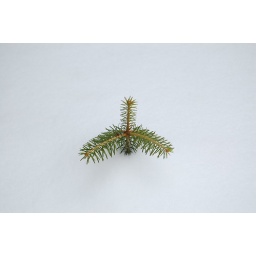
Baby pine tree in Corner Mountain trailhead, Medicine Bow Nat'l Forest, Laramie, WY